Yenesi

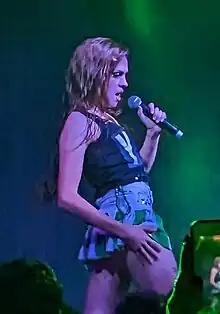
Yenesi in 2023

Yenesi (born November 18, 2000) is a Spanish singer, artist, social media personality, and drag performer.